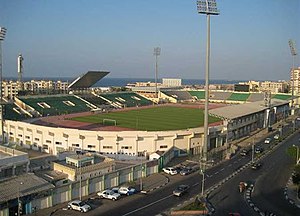
Port Said Stadium
Port Said Stadium, også benævnt Stad Būr Sa'īd, er et multi- og fodboldstadion i Port Said, Egypten.